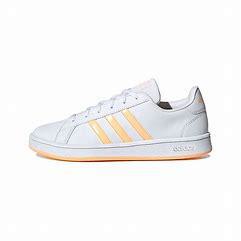
Brand: adidas
Model: NEO Grand Court Skate